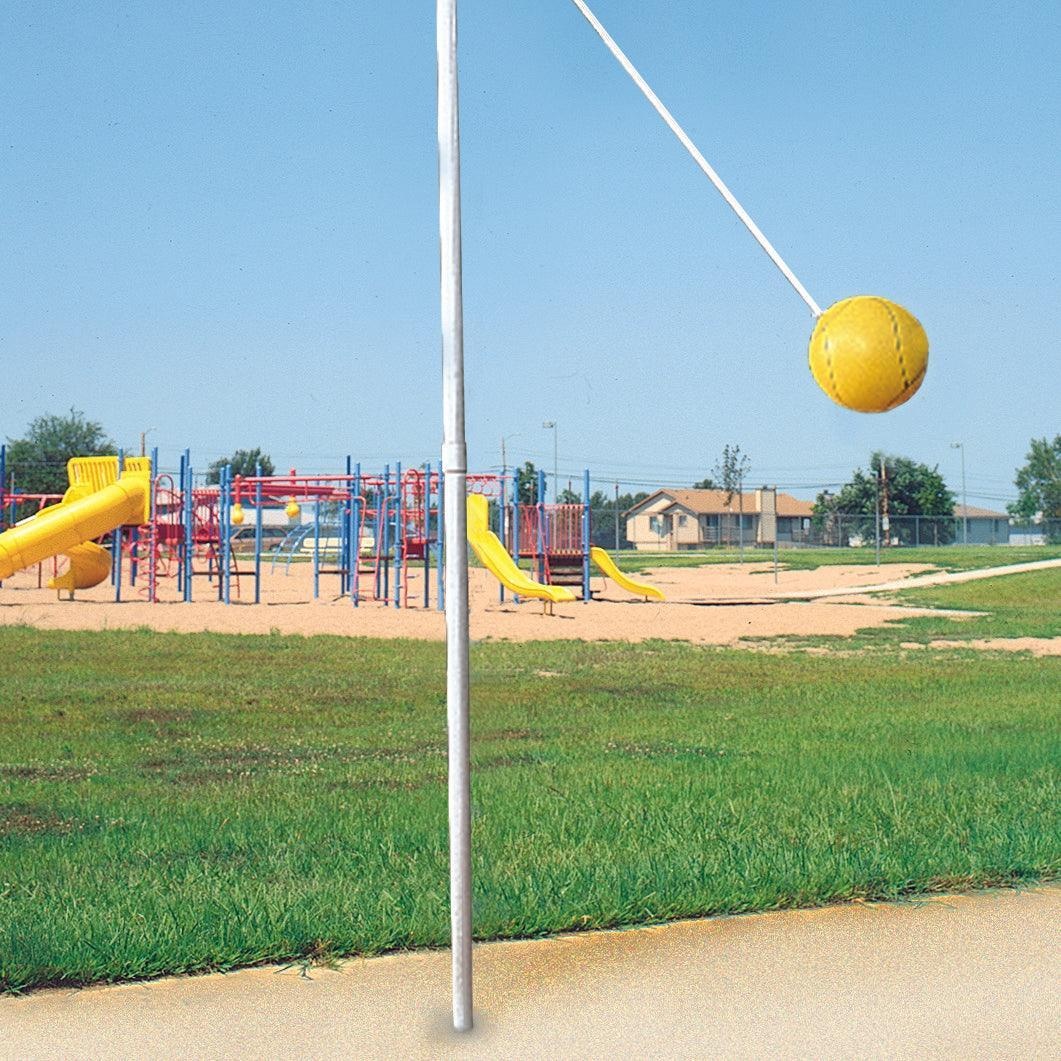
Replacement Tetherball
Brand: bisoninc.com
Quality tetherball with rope and attachment clip assembly. Additional information Weight 2 lbs Instructions TB50-B Class small-package
Category: Sporting Goods > Outdoor Recreation > Outdoor Games > Tetherball > Tetherballs